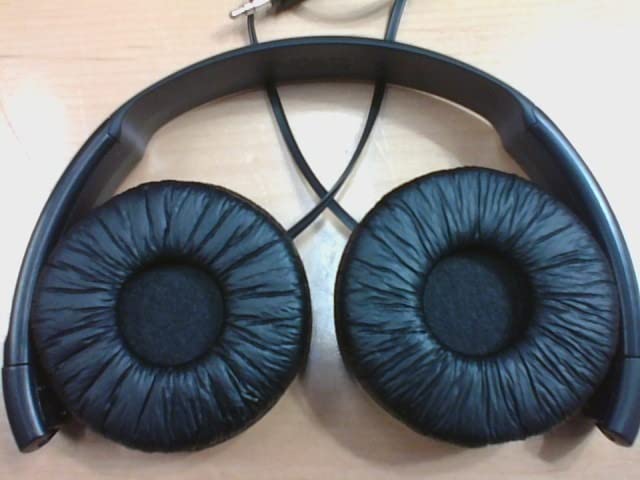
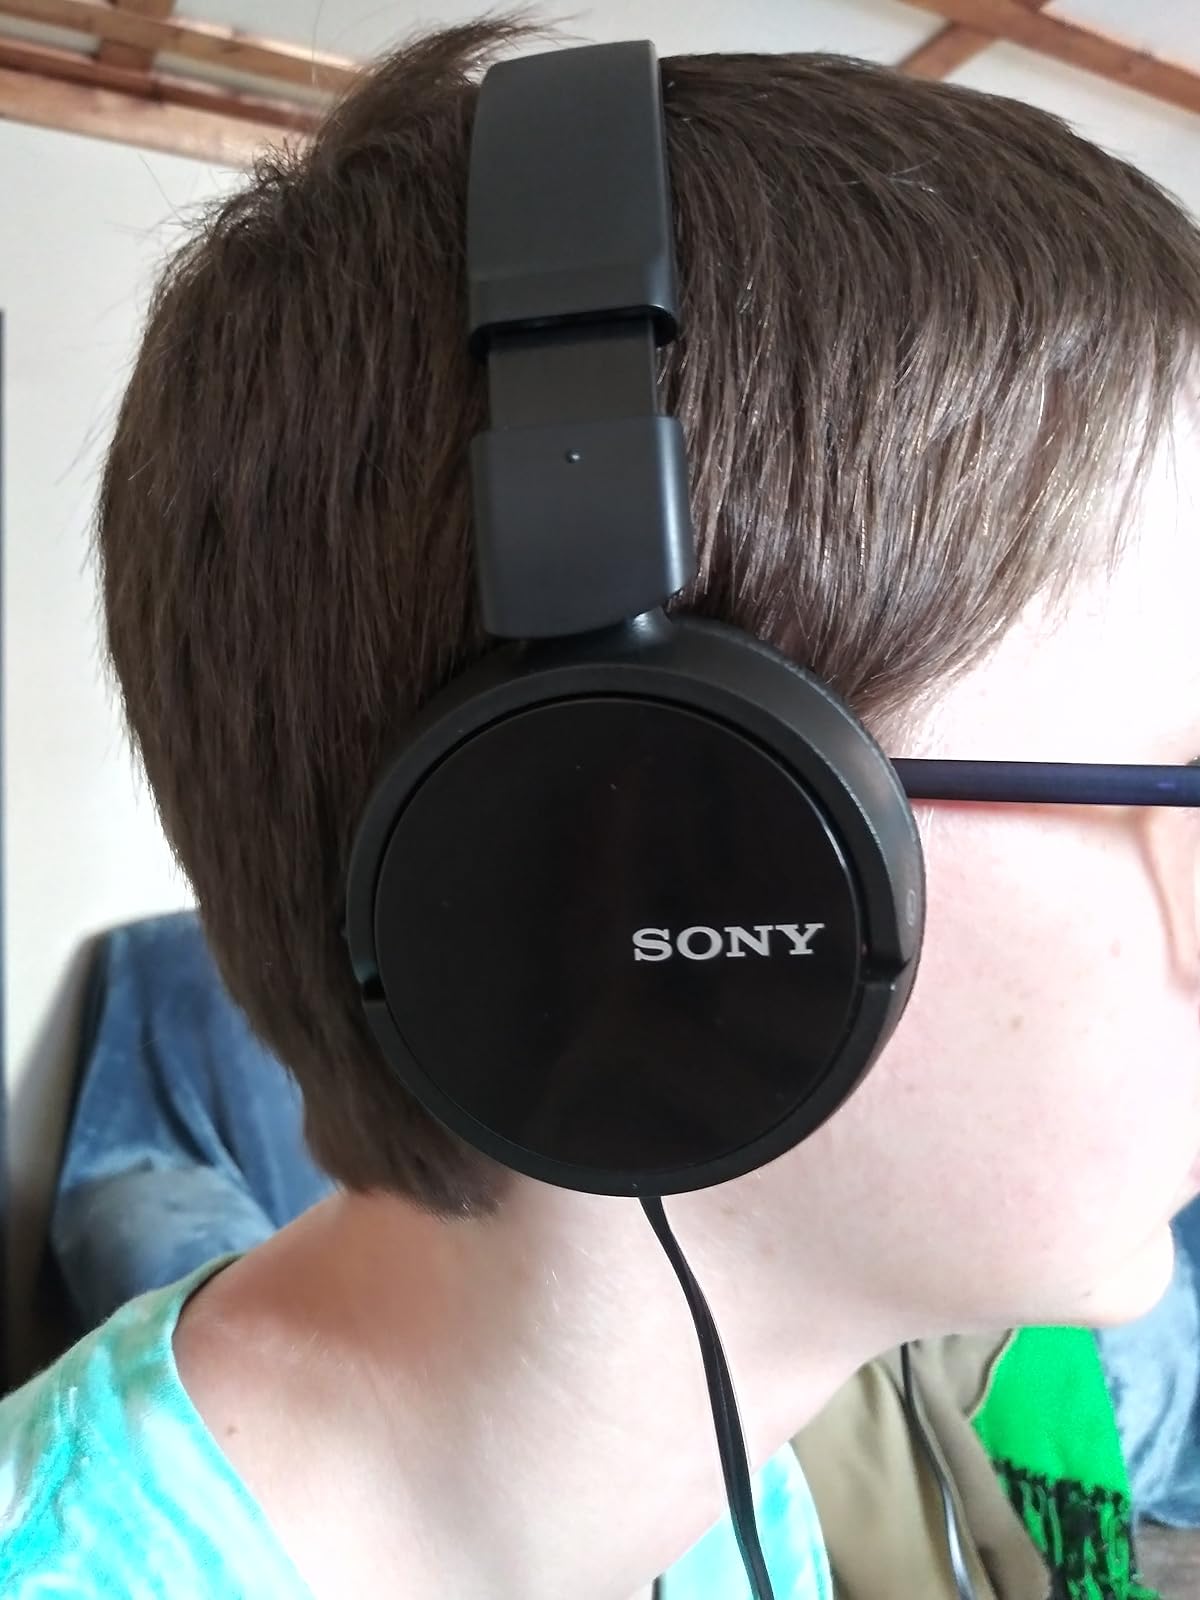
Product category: headphones
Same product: yes